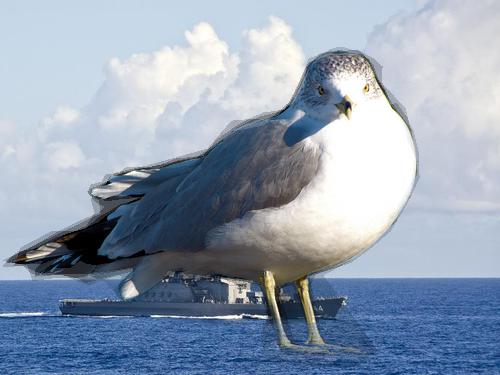
Bird species: Ring_billed_Gull
Bird type: waterbird
Background: water